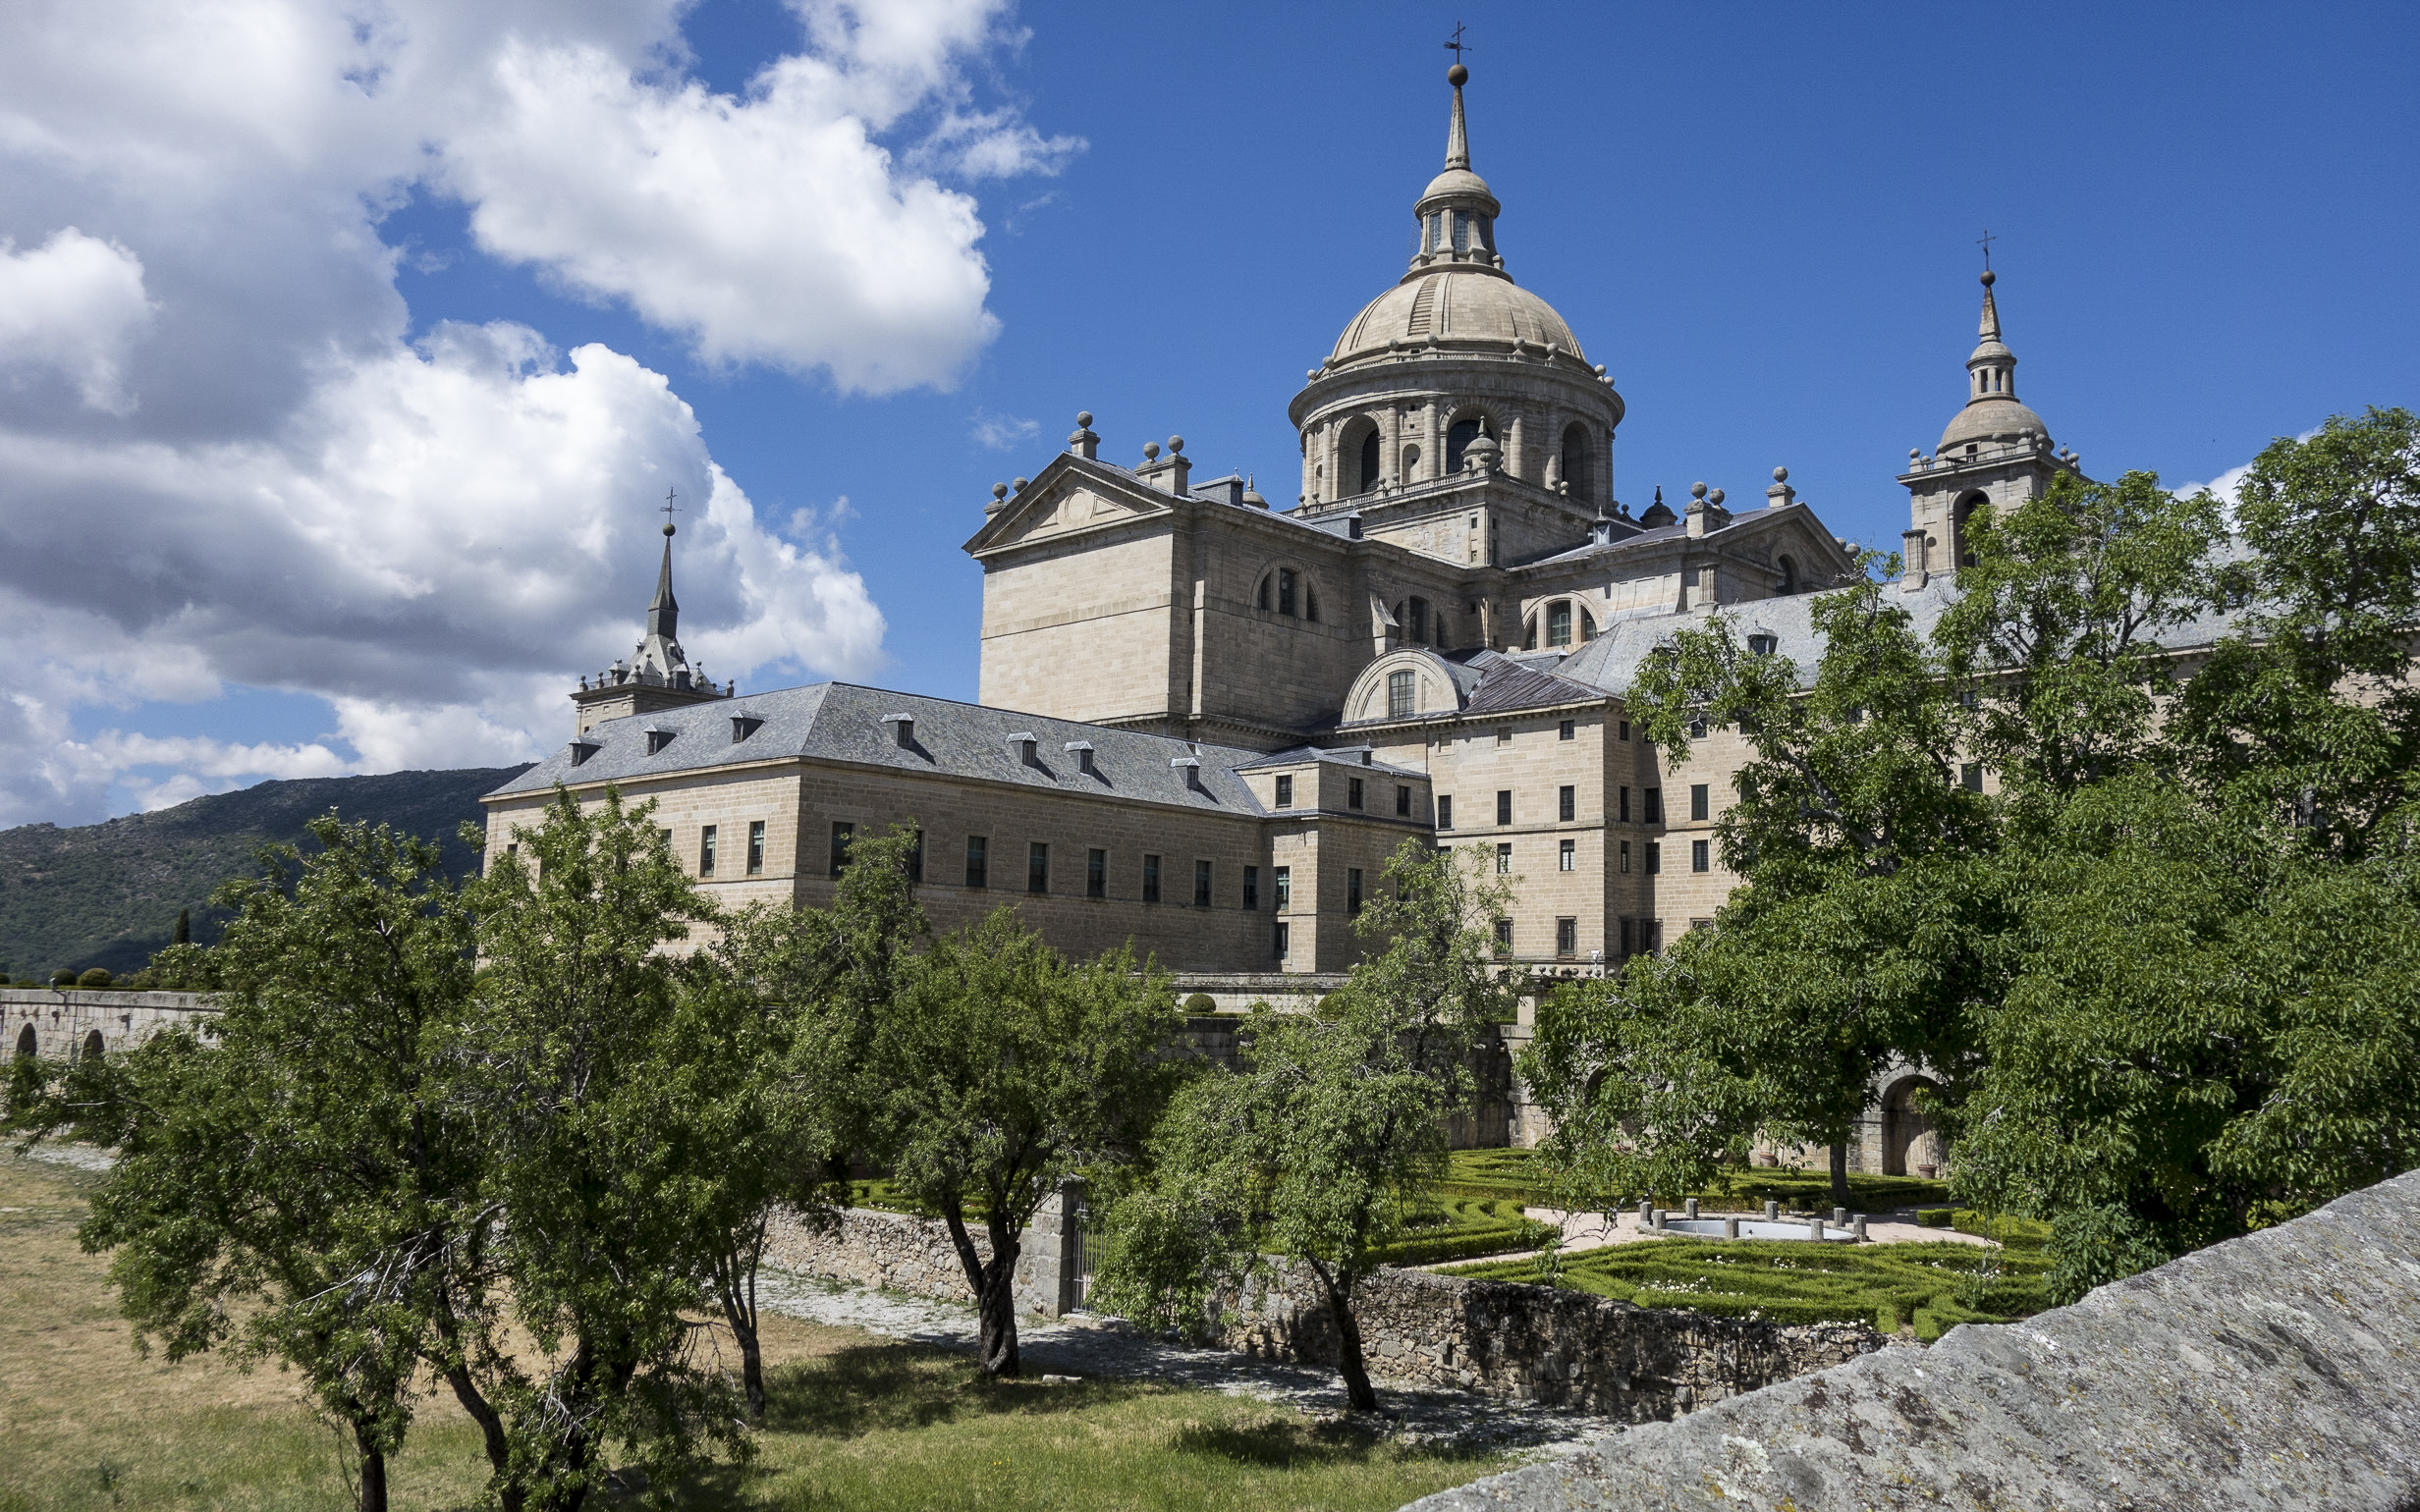
town, building, chateau, village, landmark, church, tourism, place of worship, espagne, monastery, estate, escurial, historic site